Chicago Tribune Silver Football

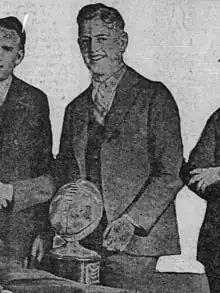
Tim Lowry receiving the 1925 season's trophy

The "Chicago Tribune" Silver Football is awarded by the "Chicago Tribune" to the college football player determined to be the best player from the Big Ten Conference. The award has been presented annually since 1924, when Red Grange of Illinois was the award's first recipient. In 2022, the "Chicago Tribune" announced a new partnership with the Union League Club of Chicago, where it is currently housed.